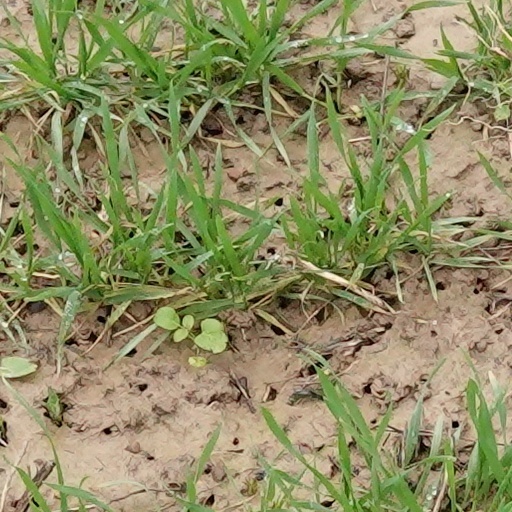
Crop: wheat